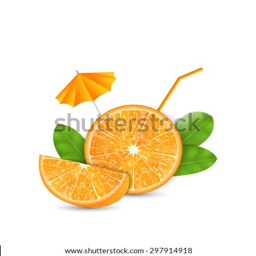
food as a drink with person and umbrella , vector